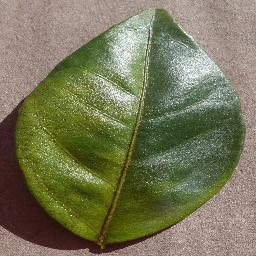
Label: Orange___Haunglongbing_(Citrus_greening)